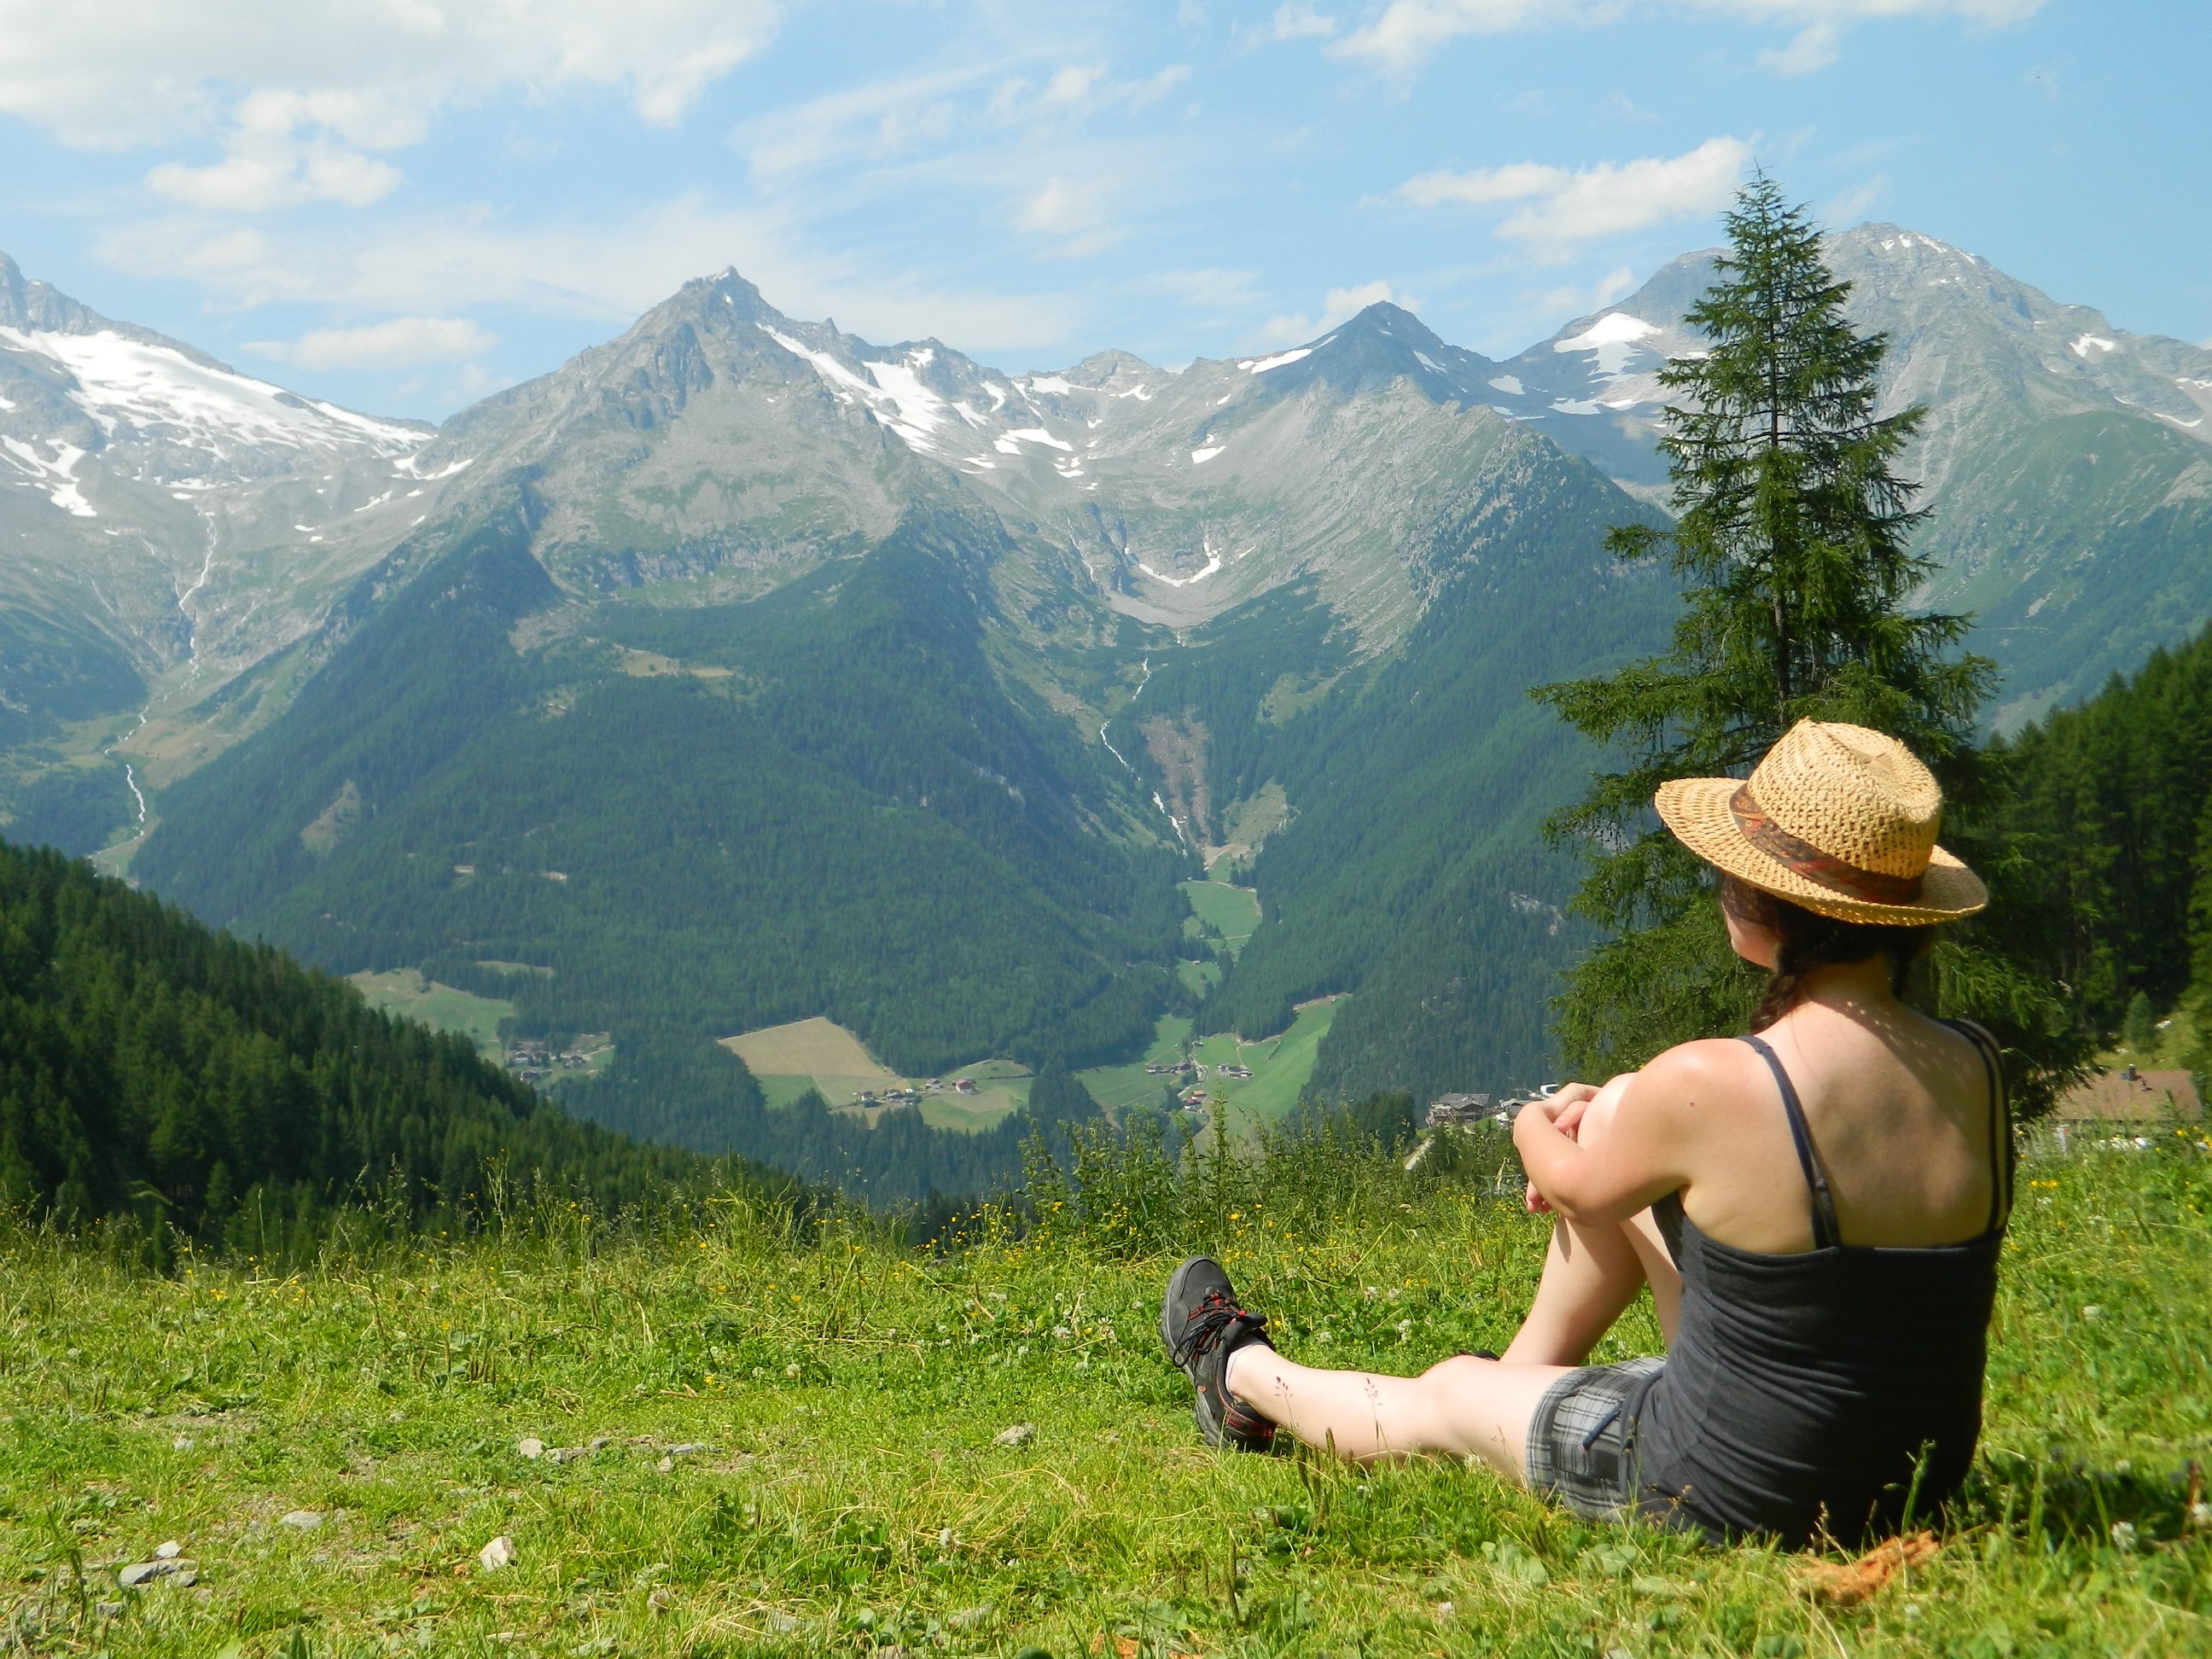
nature, wilderness, walking, mountain, girl, hiking, meadow, adventure, valley, mountain range, recreation, hike, italy, hat, tourism, ridge, mountains, alps, backpacking, pause, views, hobby, tyrol, breather, free time, mountainous landforms